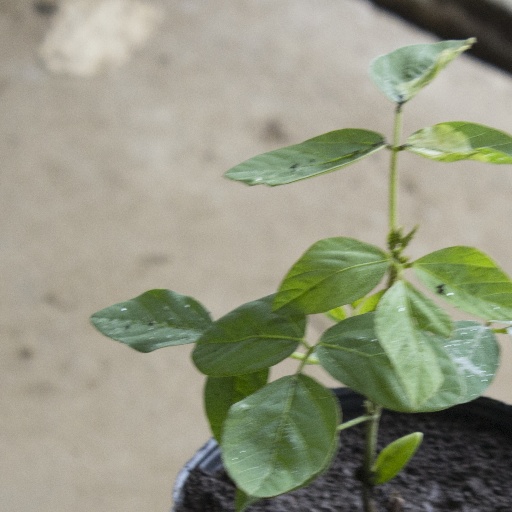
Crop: soybean